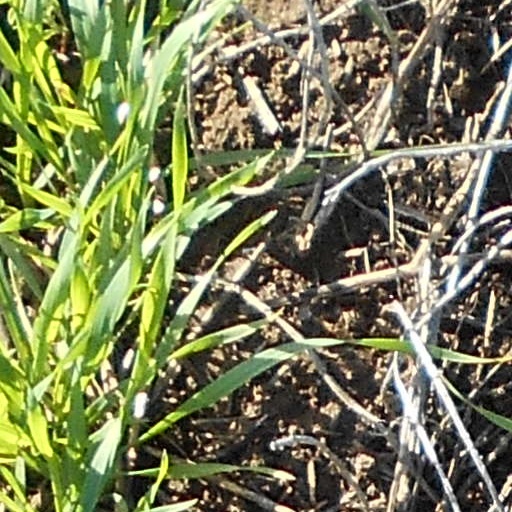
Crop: wheat